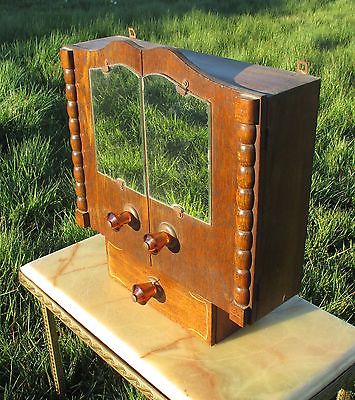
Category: cabinet